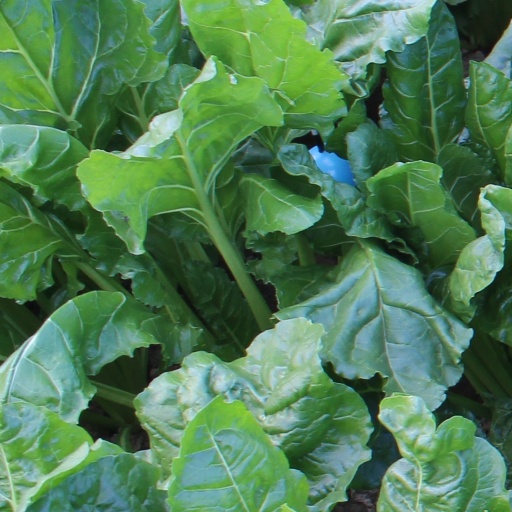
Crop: sugar beet